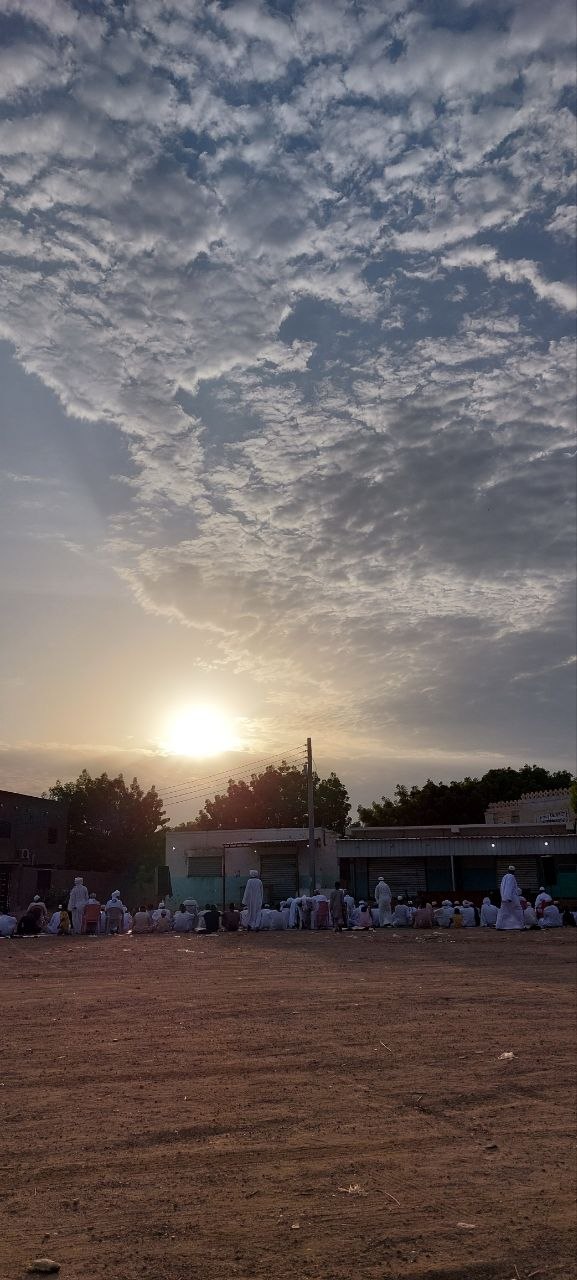
الوصف بالفصحى: صلاة جماعية في ساحة مفتوحة وقت الغروب تحت سماء مكسوة بالغيوم الجميلة
الوصف بالعامية السودانية: صلاة جماعة في ميدان واسع وقت المغرب، والسما مليانة سحاب
التصنيف: Public Spaces & Infrastructure